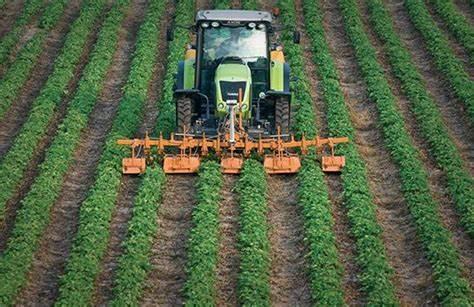
Mashine kubwa inayosaidia kulima na kupalilia, ipo shambani ikiendeshwa na mkulima, pia ina vijembe kwa mbele vinayosaidia kuchimba udongo.